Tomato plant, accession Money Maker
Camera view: tilt-top (135 deg); turntable rotation: 120 degrees
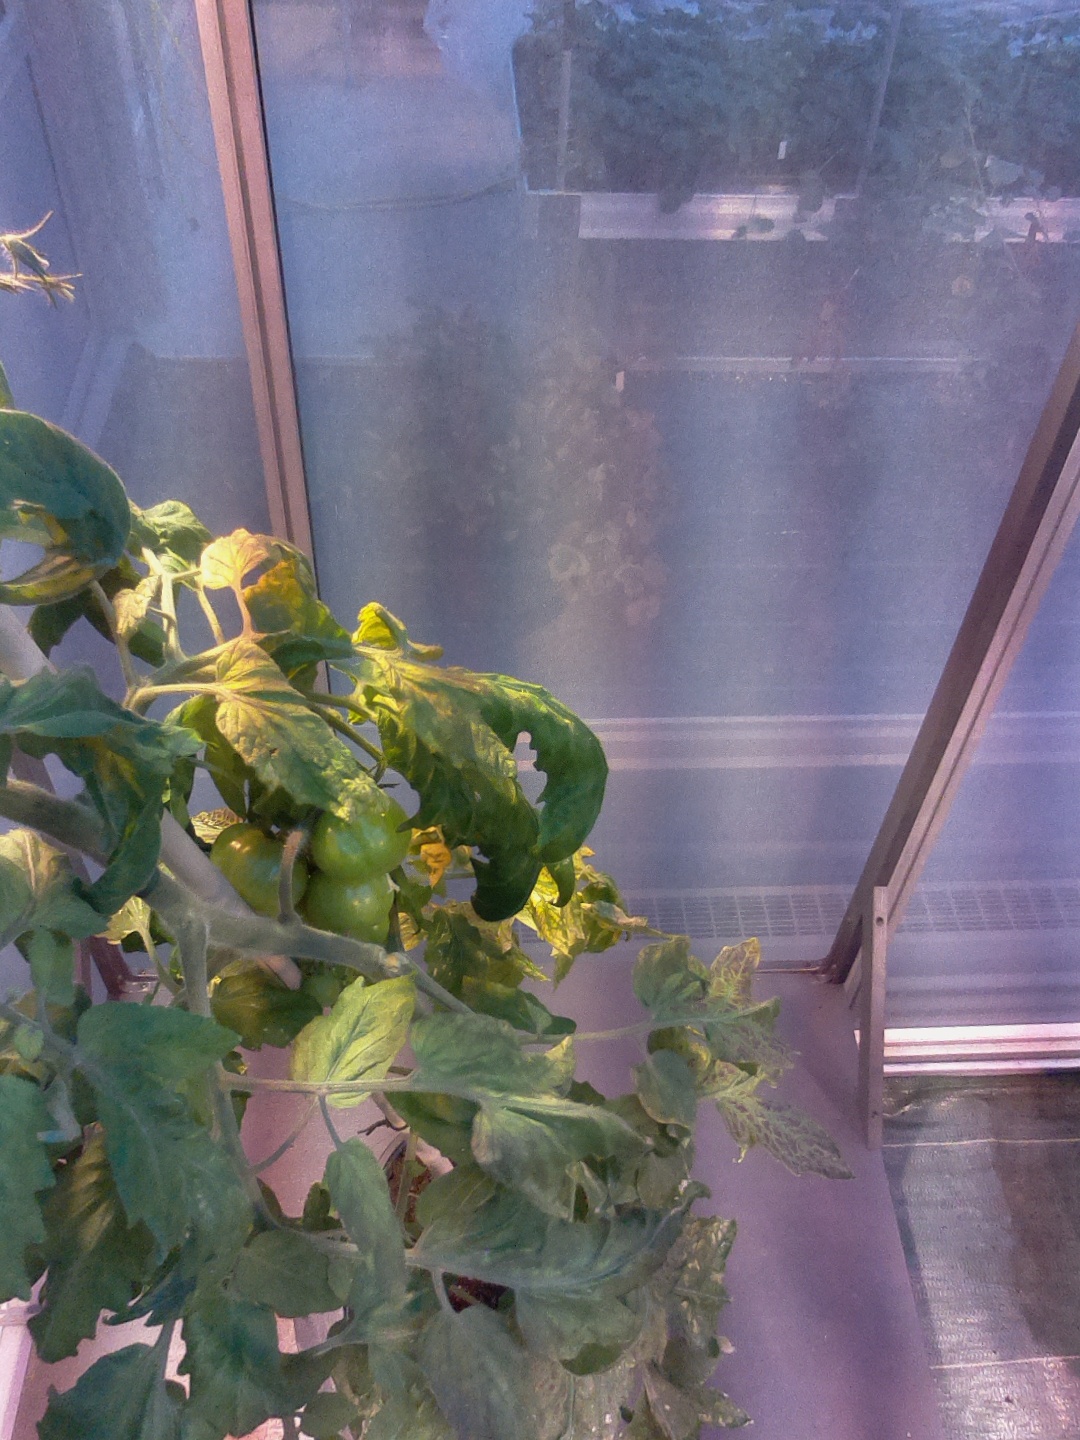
BBCH growth stage 75: 50%-60% of final fruit size